Cloud Computing (horse)

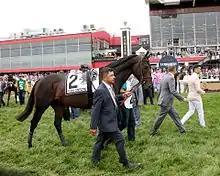
Cloud Computing prior to the Preakness

Cloud Computing did not make his racing debut until February 11, 2017, when, as a three-year-old, he won a maiden special weight at Aqueduct Racetrack. He then finished second to J Boys Echo in the Gotham Stakes and third behind winner Irish War Cry in the Wood Memorial. He earned enough points from these races to qualify on the 2017 Road to the Kentucky Derby. However, his connections elected to bypass the race, instead starting their Champagne Stakes winner, Practical Joke, who finished fifth.